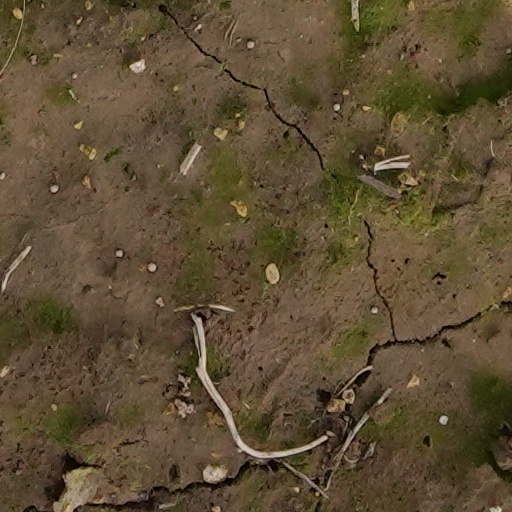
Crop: wheat